The Breeders

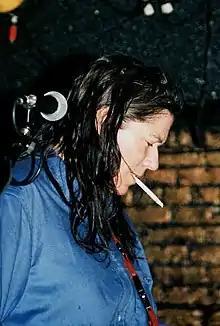
Lead singer Kim Deal performing with the band, c. 2002

Kim Deal, not fulfilled in her subordinate role as bassist of the Pixies, began writing new material while the Pixies were touring "Surfer Rosa" in Europe with Throwing Muses. As neither band had plans in the immediate future, Deal discussed possible side projects with Throwing Muses guitarist Tanya Donelly. They recruited Carrie Bradley, violinist and vocalist in Boston band Ed's Redeeming Qualities, and recorded a short demo tape. Tracks on the demo tape included early versions of "Lime House", "Doe", and "Only in 3's".